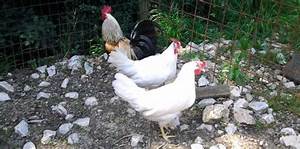
Label: chicken